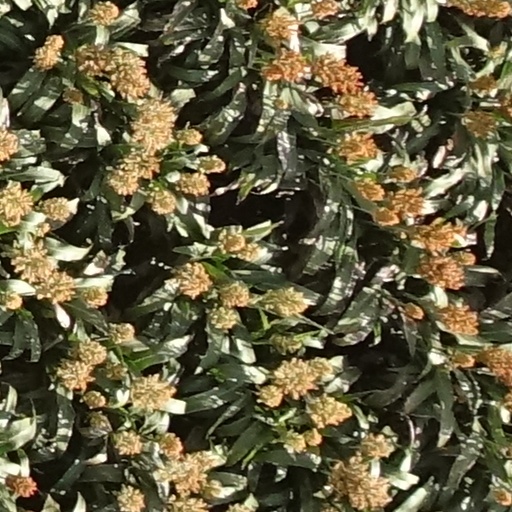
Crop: sorghum